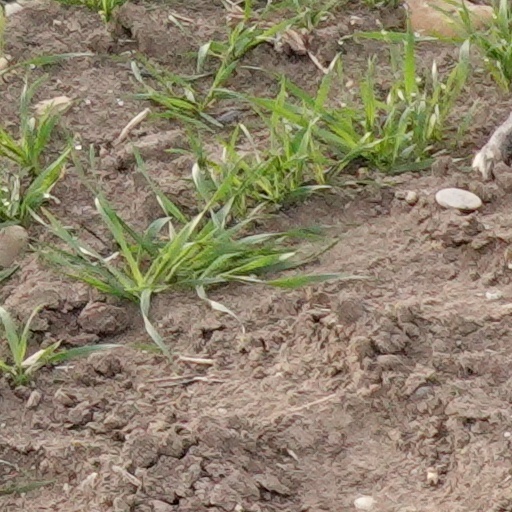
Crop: wheat